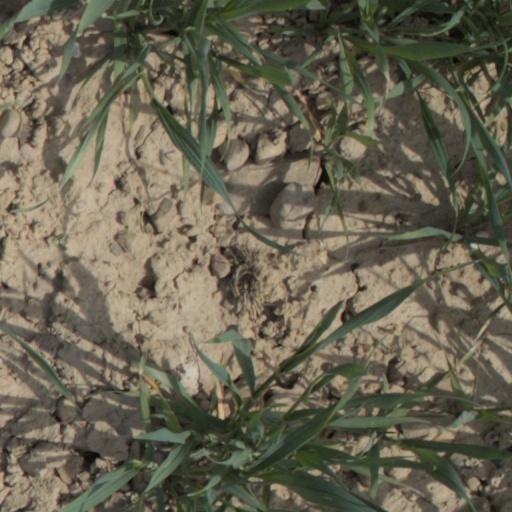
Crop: wheat